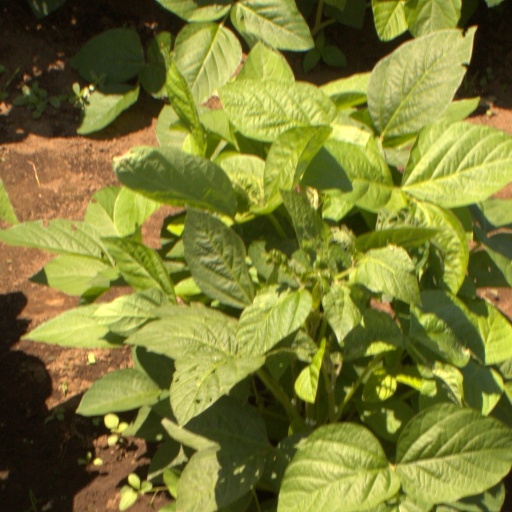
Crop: soybean